Servas International

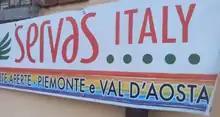
A Servas local meeting in Collegno, Italy in 2016

Servas International ("we serve (peace)" in Esperanto) is a non-profit organization providing a hospitality exchange service.